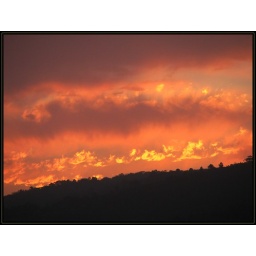
(view LARGE) Flaming clouds ignite the sky just before nightfall over Sedgefield, Garden Route, South Africa.